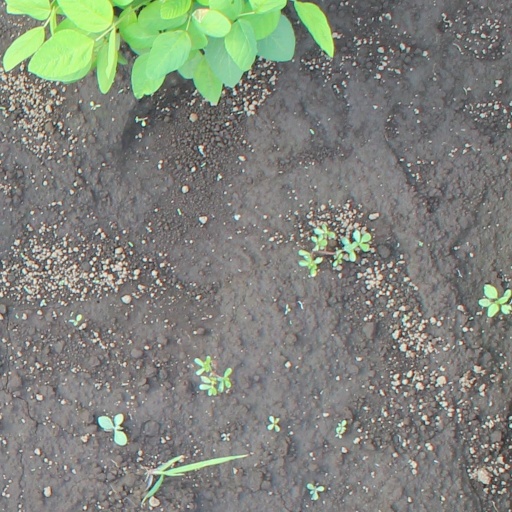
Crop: soybean